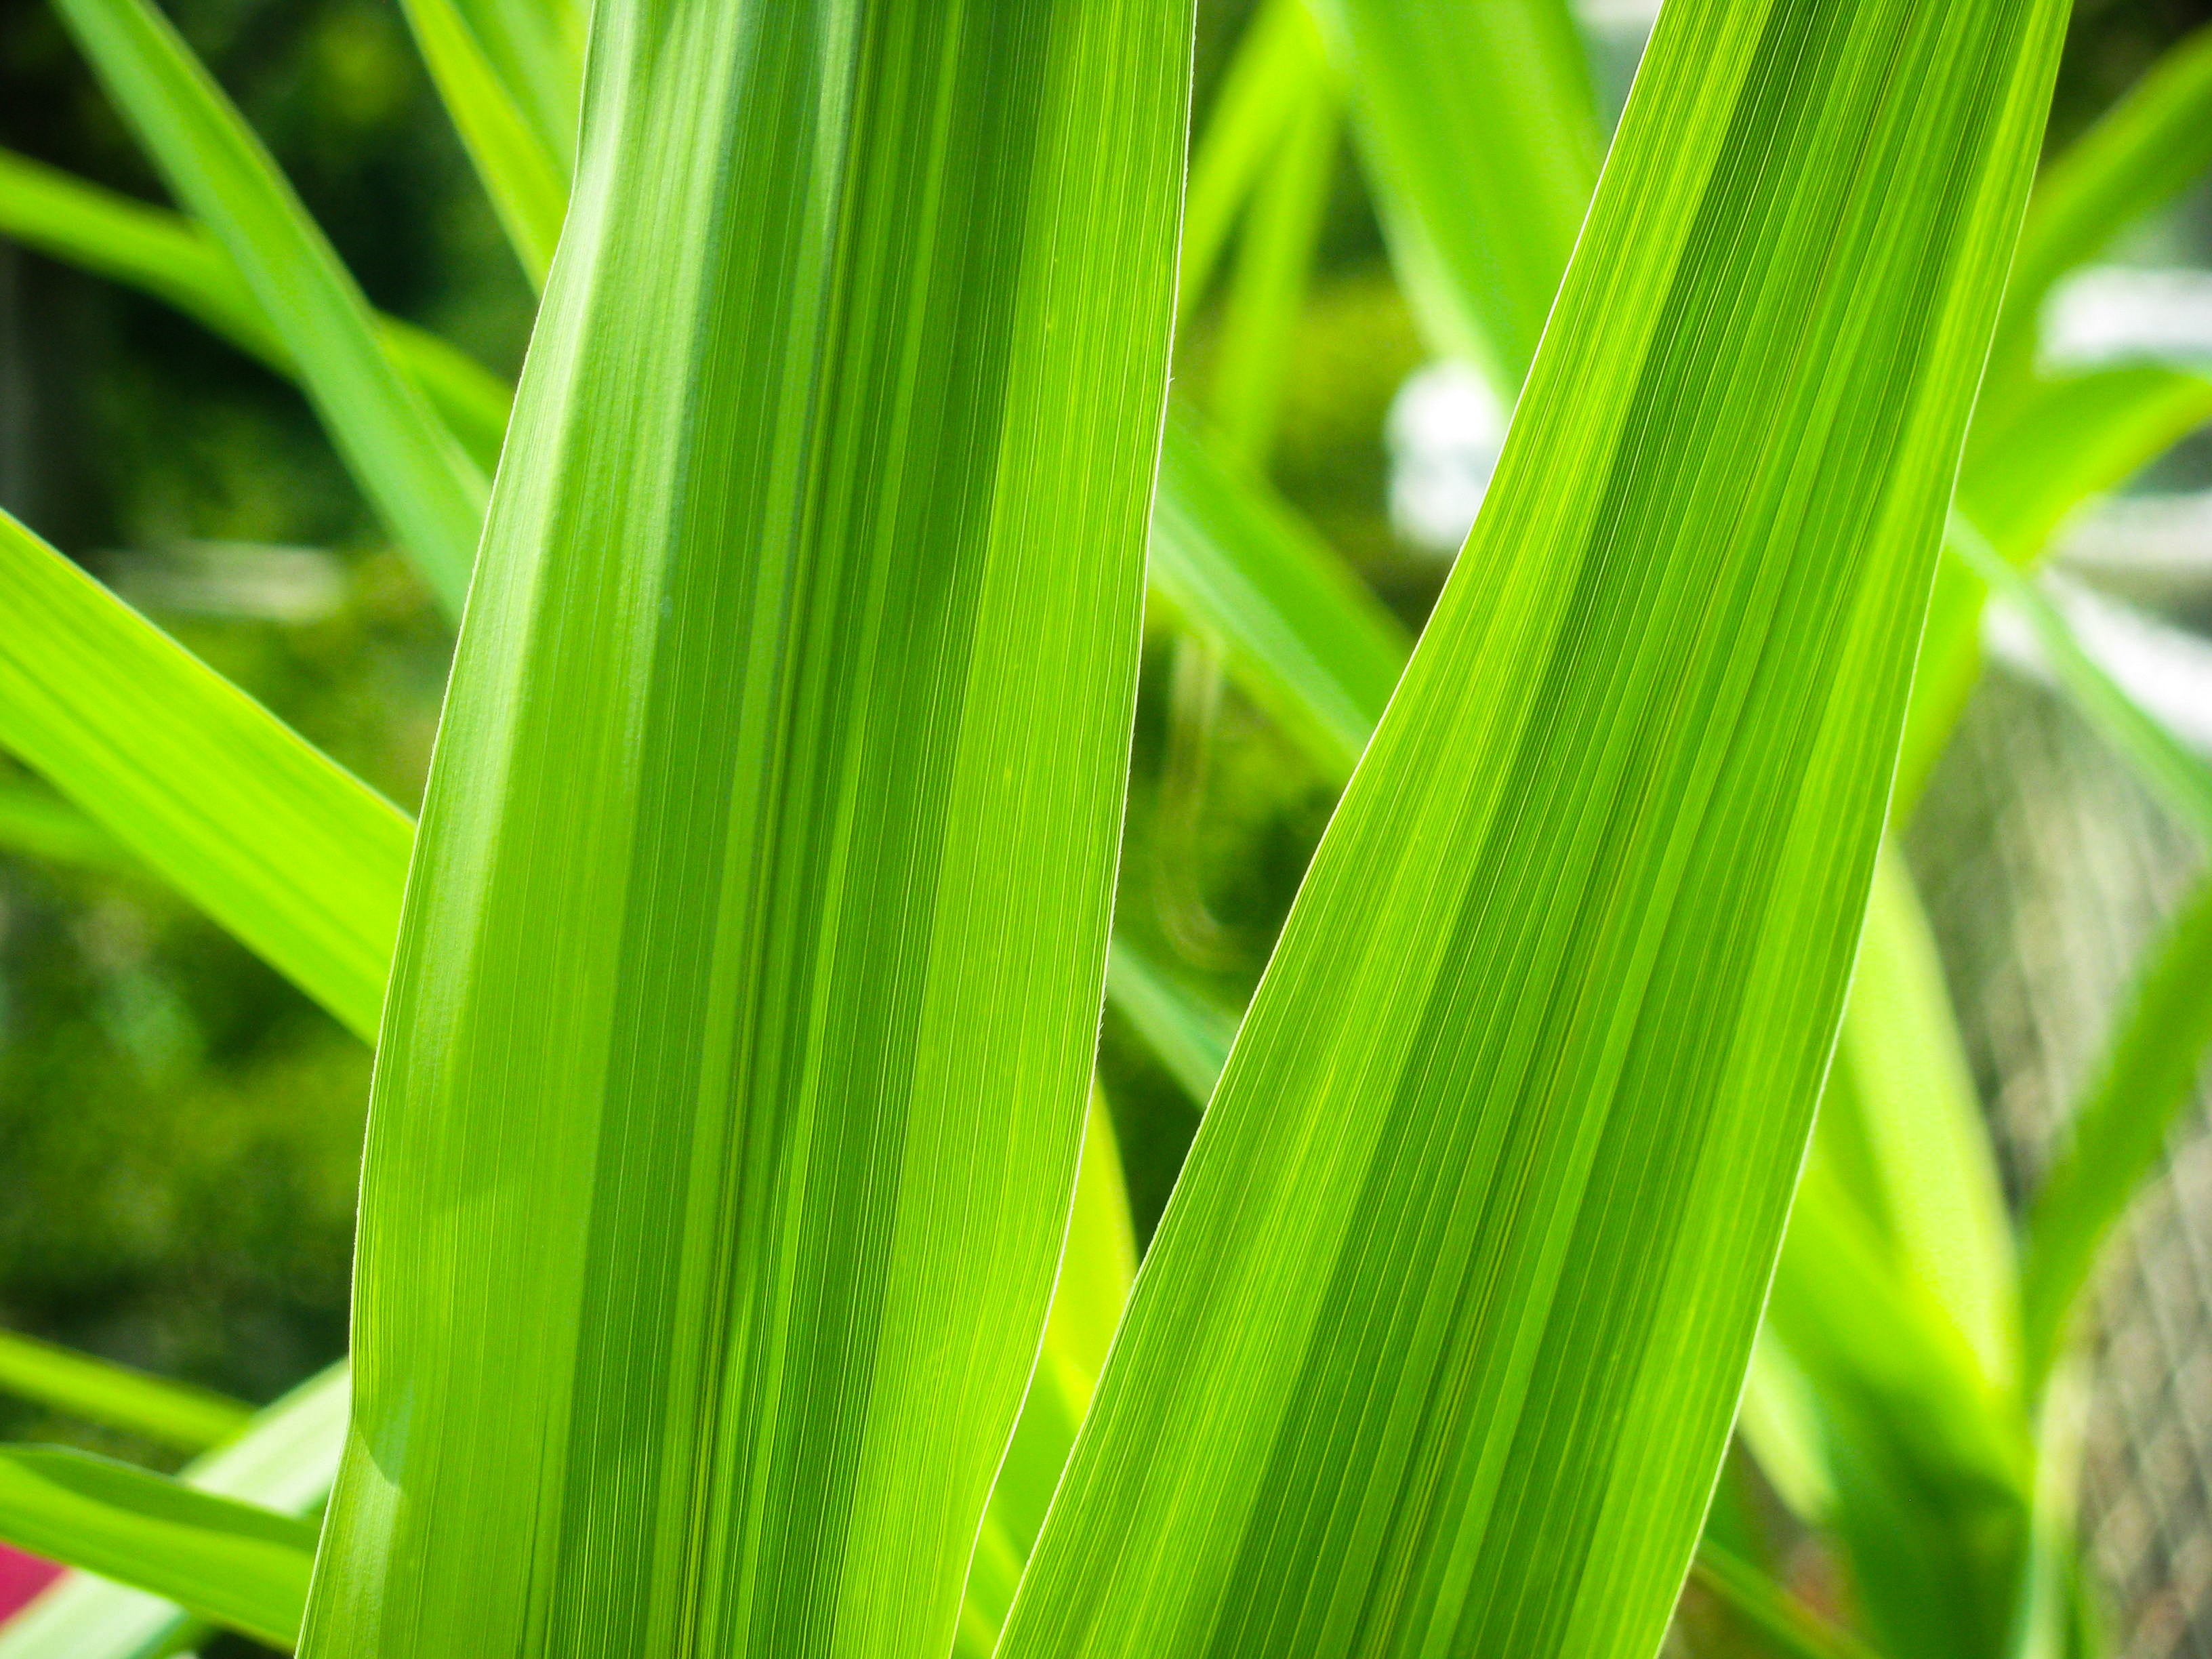
grass, outdoor, plant, field, lawn, leaf, flower, food, green, produce, crop, macro, agriculture, closeup, leaves, publicdomain, macro photography, grass family, plant stem